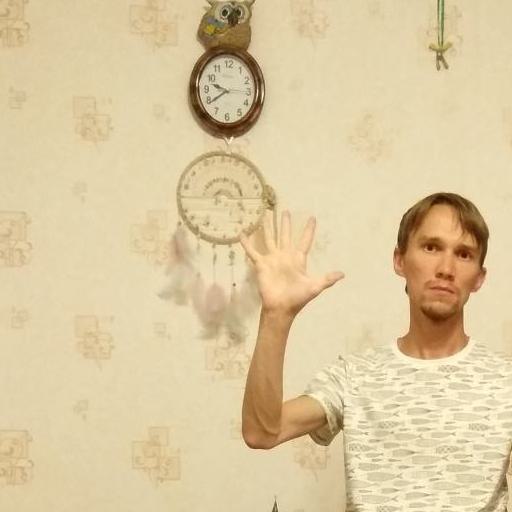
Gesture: palm